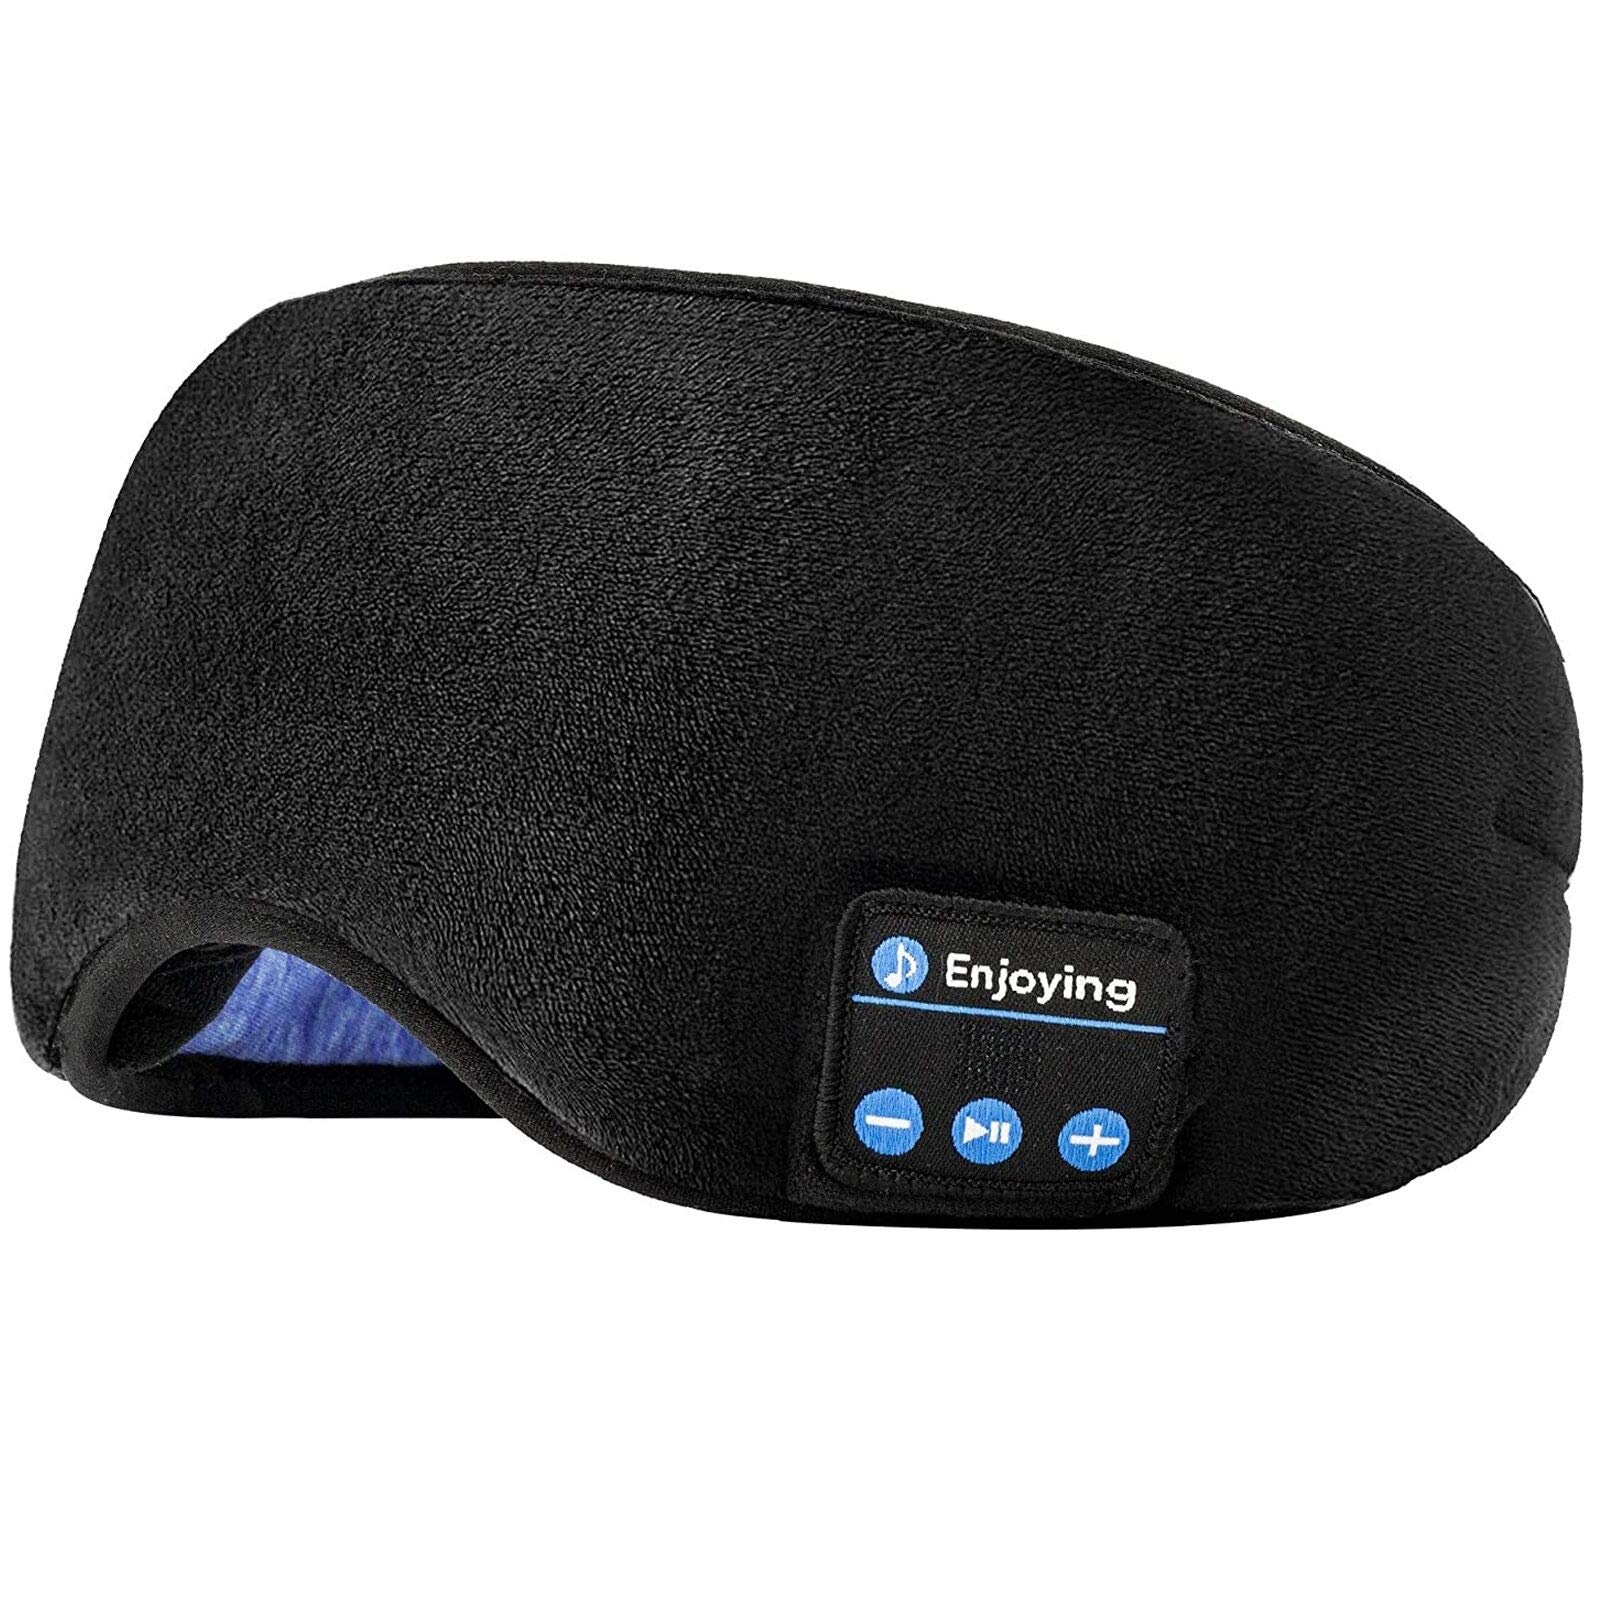
Voerou Sleep Headphones 5.2 Bluetooth Sleep Mask with Music and Ultra Thin Speakers
Brand: SmartTechShopping
Voerou Sleep Headphones 5.2: Fall Asleep to Tranquility, Wake Refreshed Can't drift off to sleep? Struggle with noise disruptions? Voerou Sleep Headphones 5. 2 are the ultimate solution for a calm, comfortable sleep . This innovative sleep mask combines luxurious comfort, Bluetooth connectivity, and ultra-thin speakers to create your personal sleep sanctuary. Here's what makes Voerou Sleep Headphones 5.2 your key to sleep serenity: Unwind with Soothing Audio: Listen to calming music, audiobooks, or white noise to lull yourself to sleep. Bluetooth 5. 2 technology ensures a crystal-clear, uninterrupted listening experience . Ultra-Thin Speakers for Side Sleepers: Say goodbye to earbud discomfort! Our innovative, ultra-thin speakers conform to your ears, providing exceptional comfort for even the most dedicated side sleepers . Block Out Disruptive Light: The sleep mask's plush, breathable fabric gently blocks out light, creating a pitch-black environment perfect for sleep. Cozy Comfort, All Night Long: Made with soft, breathable materials , the Voerou Sleep Headphones 5. 2 are comfortable enough to wear through the night. Plus, the washable design ensures easy cleaning. Versatile Use Beyond Sleep: This isn't just a sleep mask! Enjoy your audio entertainment while traveling, meditating, or relaxing at home. Upgrade your sleep routine with Voerou. Order your Voerou Sleep Headphones 5.2 today!
Category: Health & Beauty > Personal Care > Sleeping Aids > Eye Masks